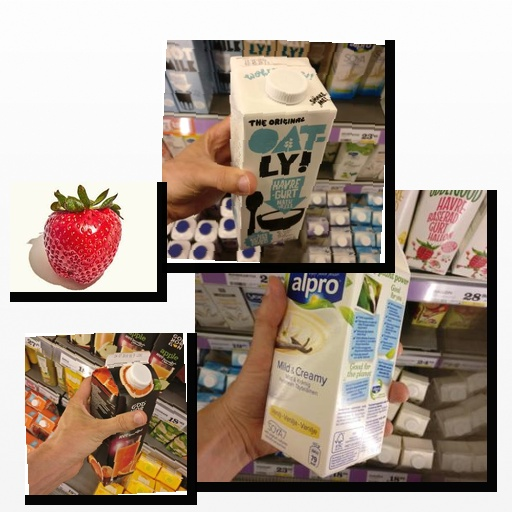
Food items: strawberry, grapefruit_juice, oat_yogurt, vanilla_soy_yogurt